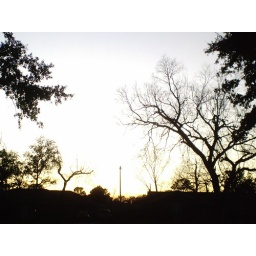
I always love how trees look black against the settings sun in the sky! =] (in pensacola)